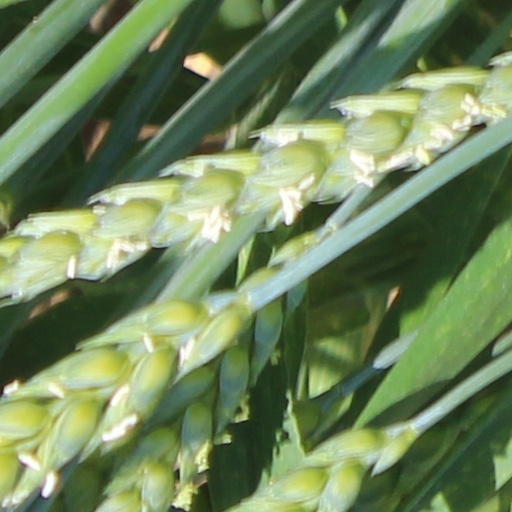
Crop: wheat